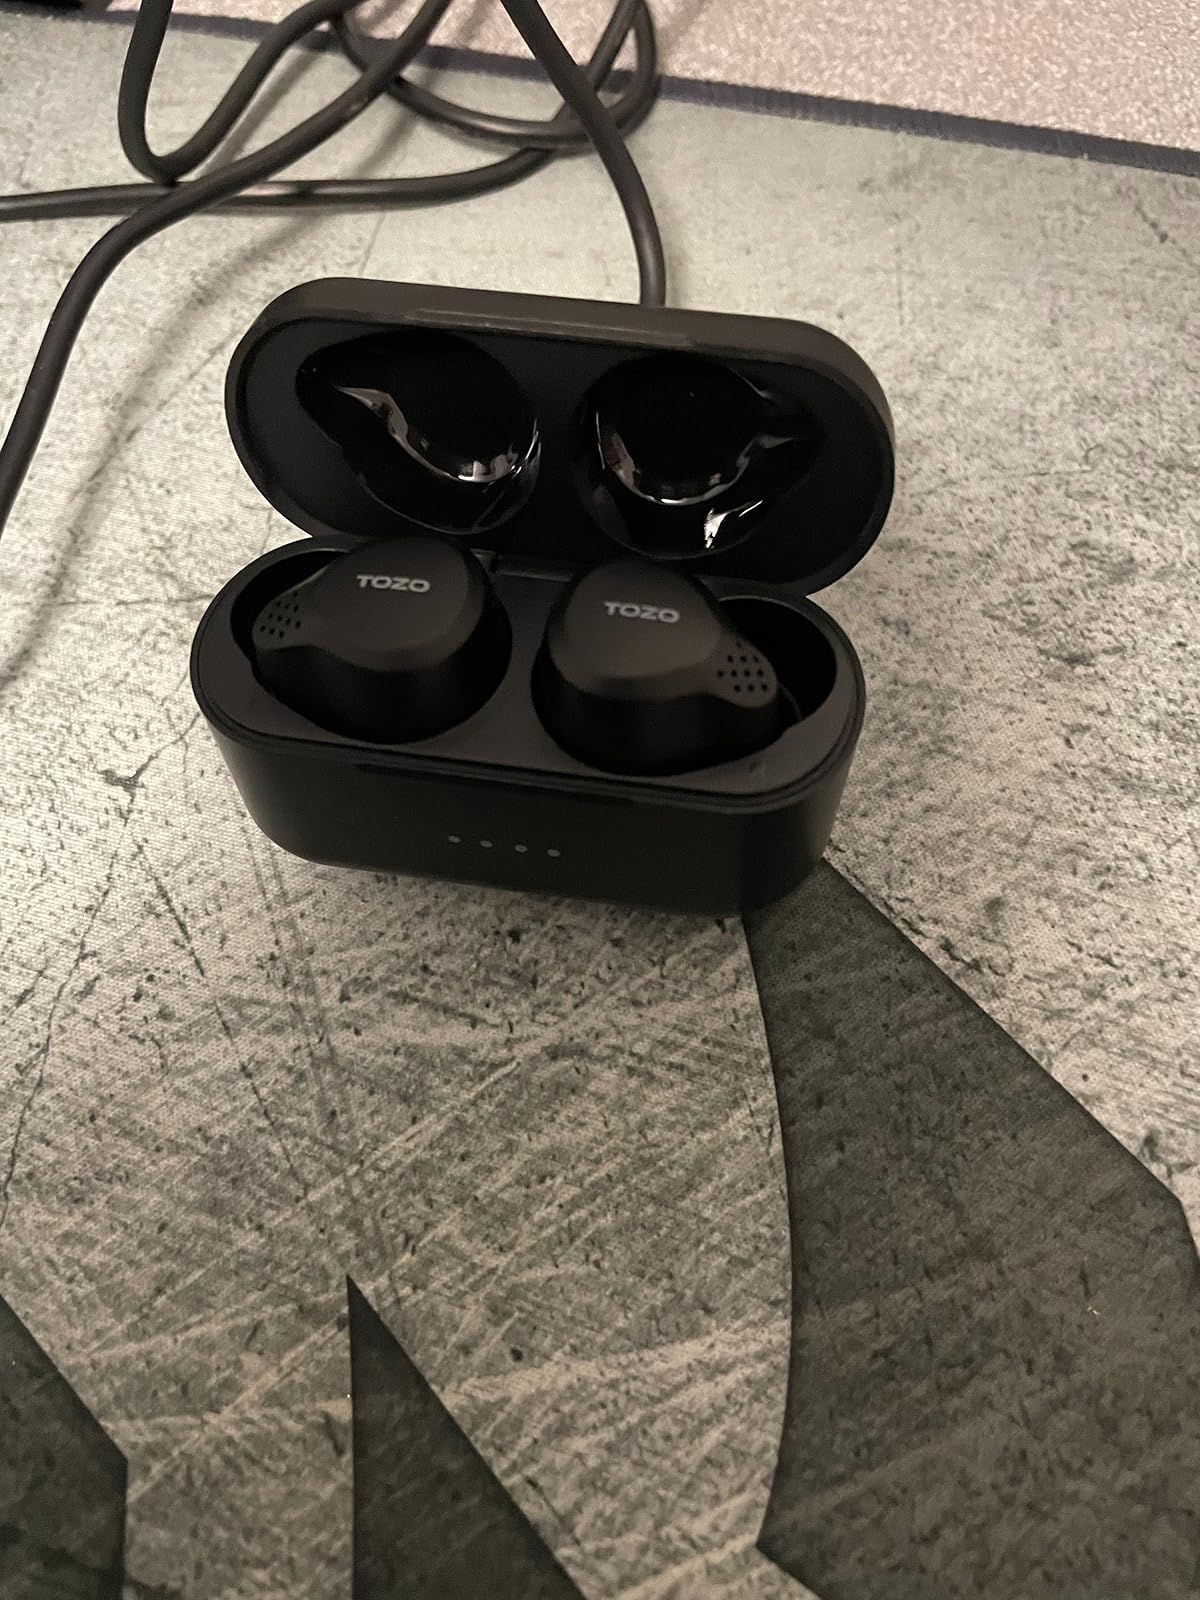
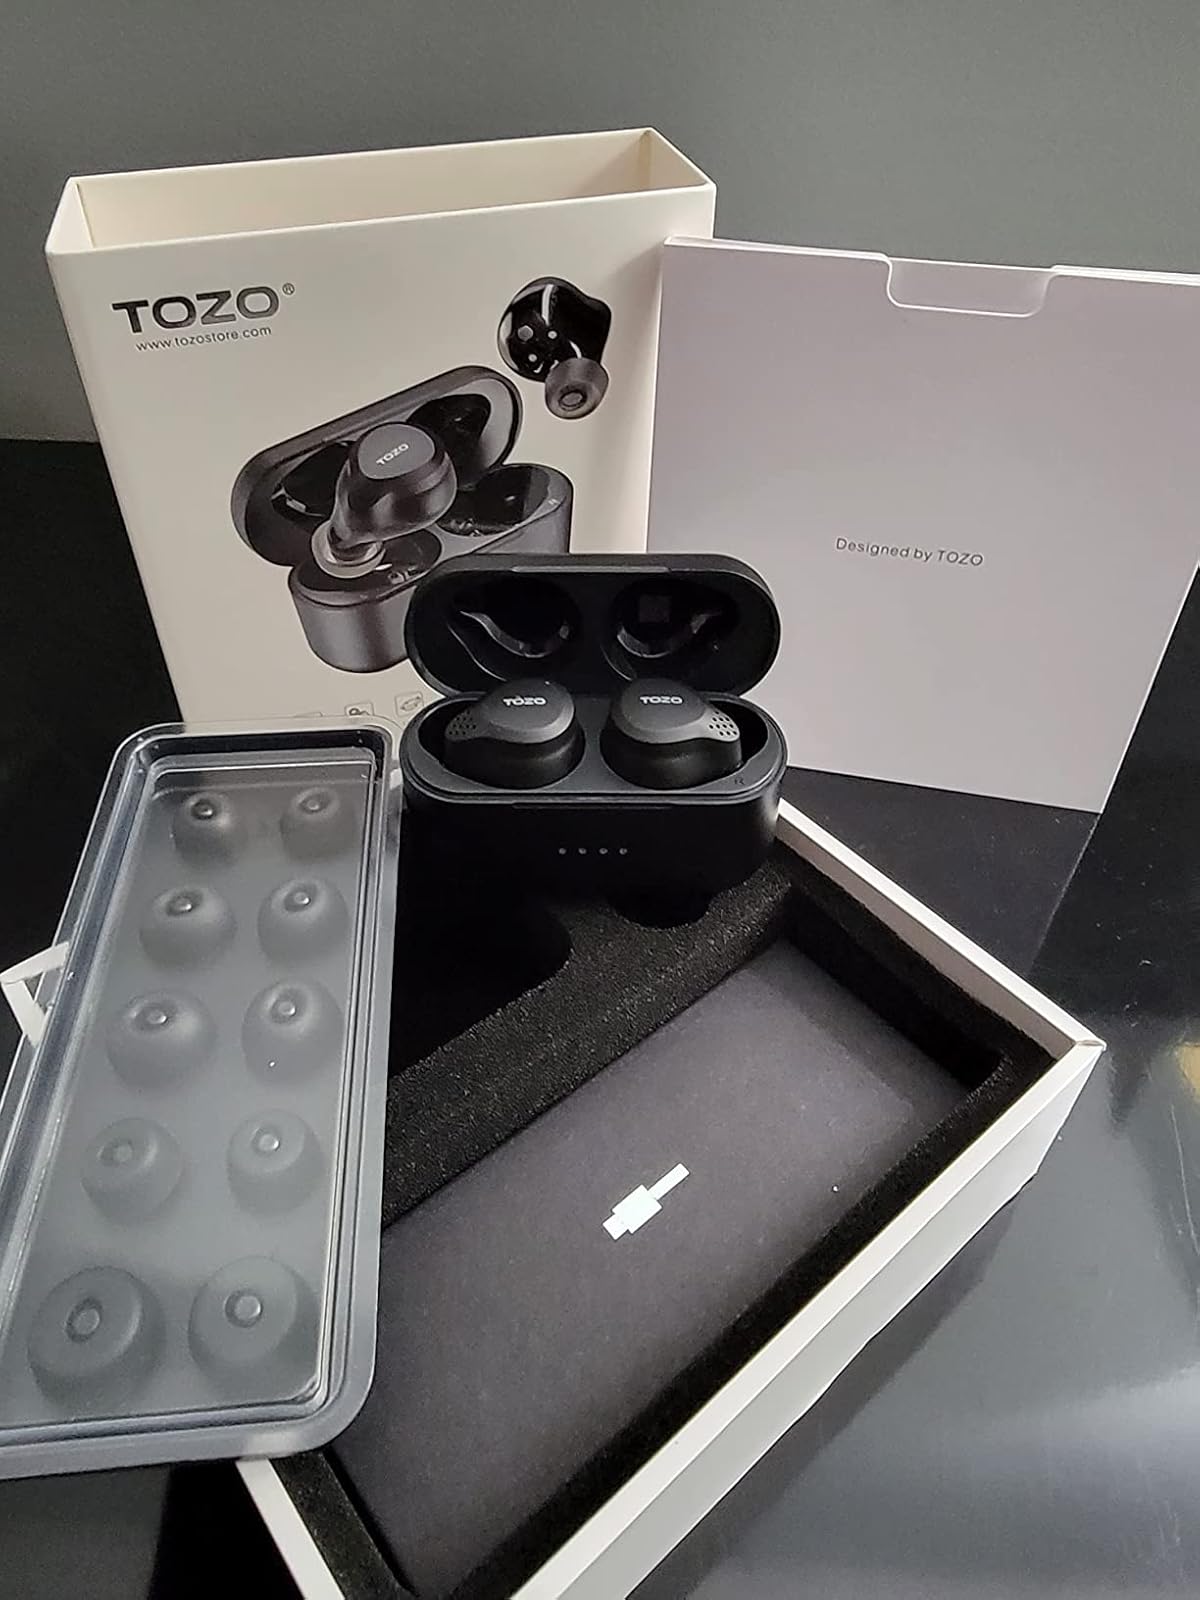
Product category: earbuds
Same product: yes